Julie Schoenung

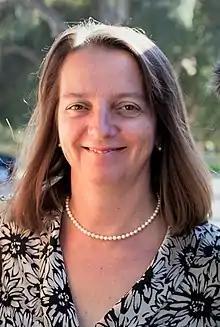
Schoenung at the UC Davis 50th Anniversary Gala in 2012

Julie Mae Schoenung is an American materials scientist who is a professor at Texas A&M University. She was previously a professor at the University of California, Irvine. She is co-director for the University of California Toxic Substances Research and Teaching Program Lead Campus in Green Materials. Her research considers trimodal composites and green engineering. She was elected Fellow of The Minerals, Metals & Materials Society in 2021.